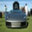
Label: automobile